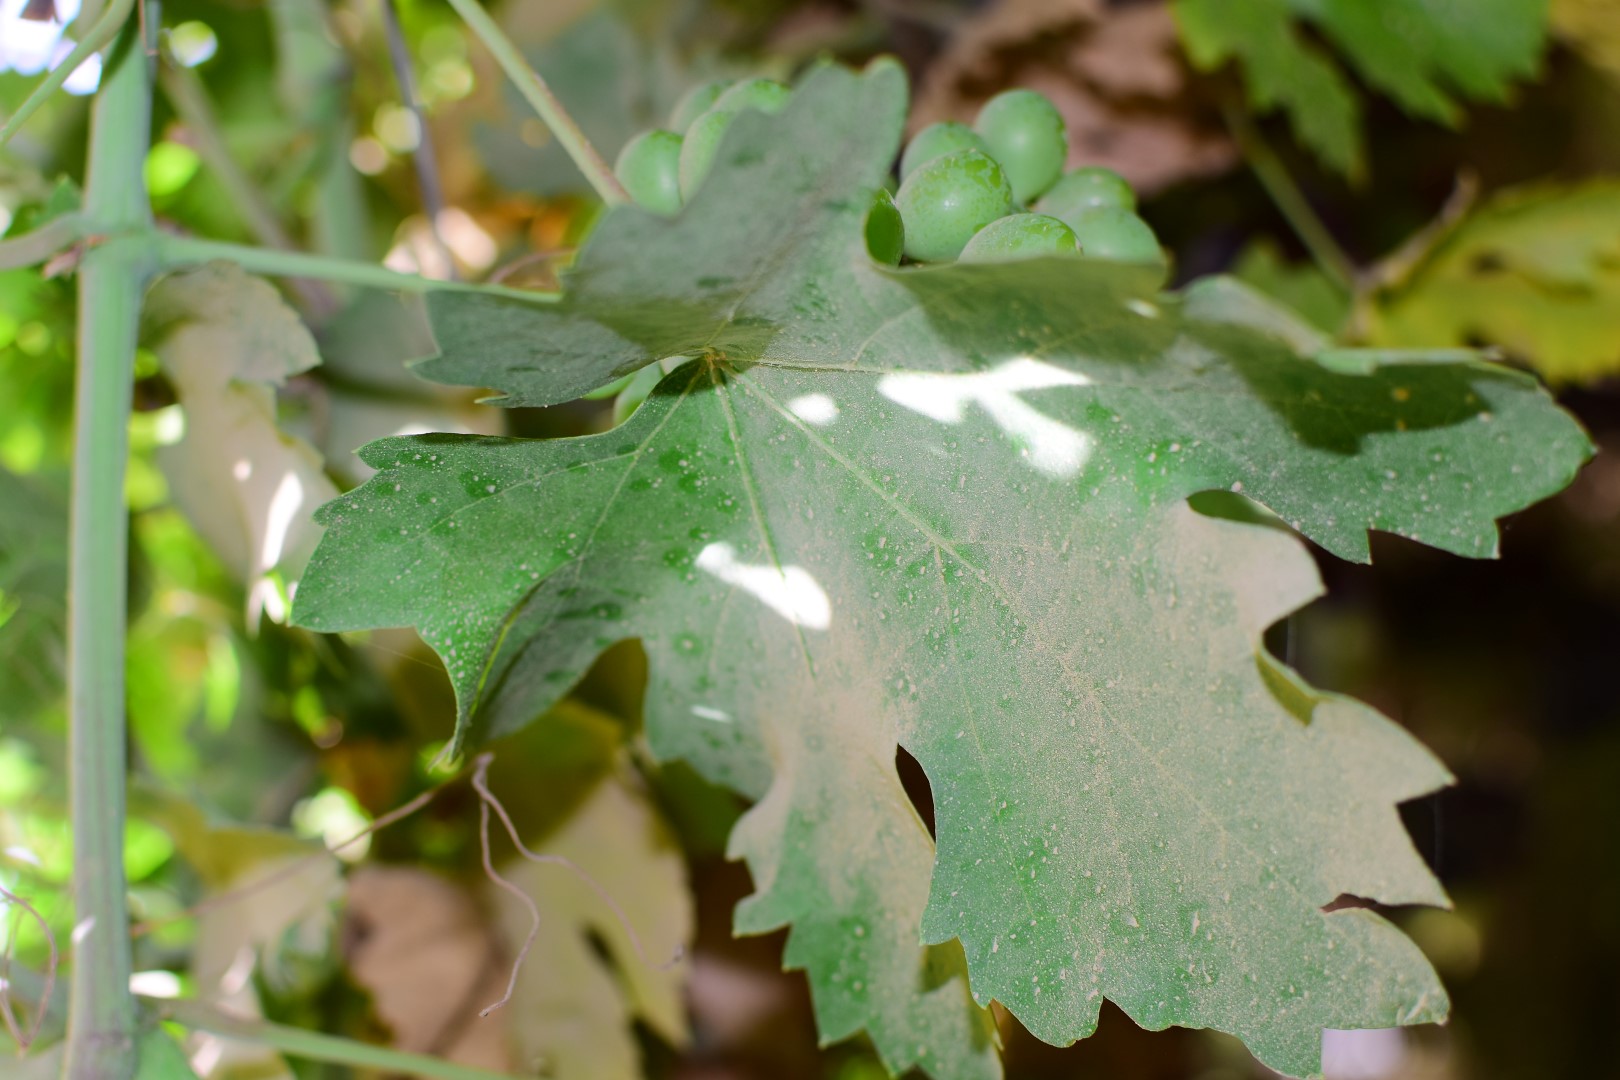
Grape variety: Riasi